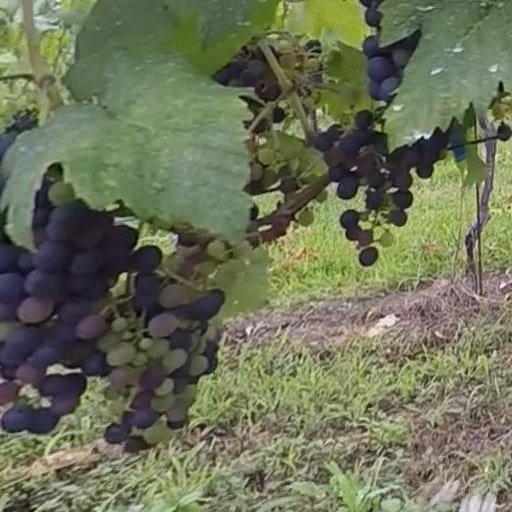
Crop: grape